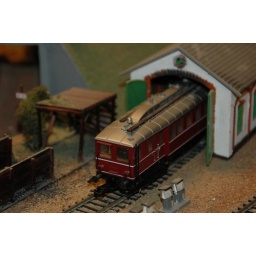
Model tram car in it's house